Wellington Region

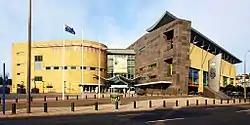
Te Papa, National Museum of New Zealand

Wellington region had a population of 520,971 in the 2023 New Zealand census, an increase of 14,157 people (2.8%) since the 2018 census, and an increase of 49,656 people (10.5%) since the 2013 census. There were 253,278 males, 263,691 females and 4,002 people of other genders in 196,230 dwellings. 5.7% of people identified as LGBTIQ+. The median age was 37.9 years (compared with 38.1 years nationally). There were 89,685 people (17.2%) aged under 15 years, 109,104 (20.9%) aged 15 to 29, 241,272 (46.3%) aged 30 to 64, and 80,916 (15.5%) aged 65 or older.